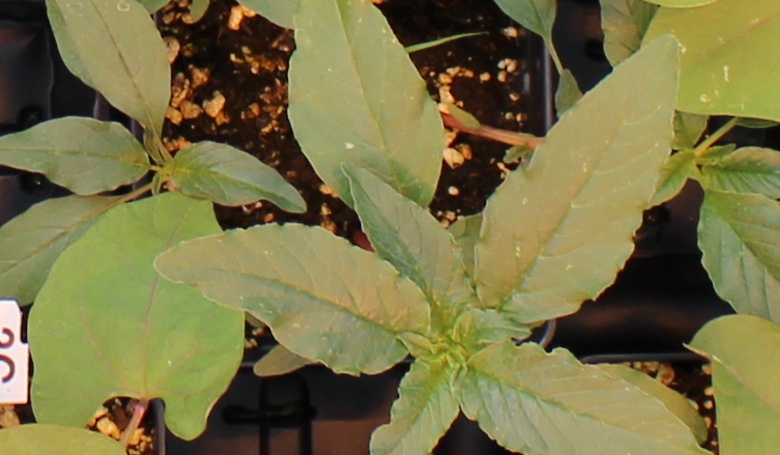
Label: Waterhemp